Aksheeswaraswamy Temple, Acharapakkam

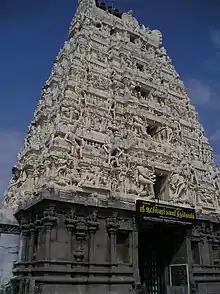

Aksheeswaraswamy Temple, Acharapakkam is a Hindu temple dedicated to Shiva located in Acharapakkam, Tamil Nadu, India. Shiva is worshiped as Aksheeswaraswamy or Atchikontantar, and is represented by the "lingam" and his consort Parvati is depicted as Sundaranayagi. The presiding deity is revered in the 7th-century-CE Tamil Saiva canonical work, the "Tevaram", written by Tamil saint poets known as the nayanars and classified as "Paadal Petra Sthalam". The temples has several inscriptions dated to the period of Kulothunga Chola I (1070-1120 CE).